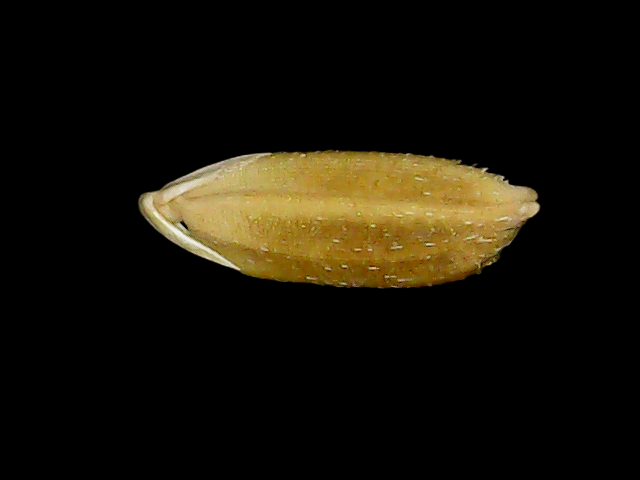
Rice variety: Bd95